Supermarine Scimitar

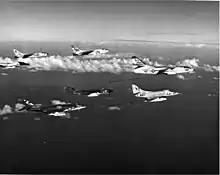
An 803 NAS Scimitar from HMS "Hermes" with US Navy A-4s, F-8s and an F-4 over the Mediterranean Sea

At the point of its introduction, the Scimitar was the largest, heaviest and most powerful aircraft to have entered service with the Fleet Air Arm. In June 1958, operational training on the type commenced with 803 Naval Air Squadron at RNAS Lossiemouth, prior to their embarkment upon the aircraft carrier HMS "Victorious" during September of that year. Multiple squadrons formed around the Scimitar shortly thereafter, leading to its use upon the carriers HMS "Ark Royal", HMS "Centaur", HMS "Eagle", and HMS "Victorious".